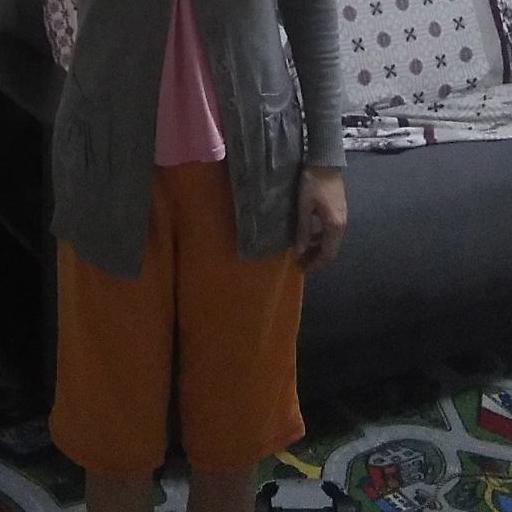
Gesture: no_gesture